Maboula Soumahoro

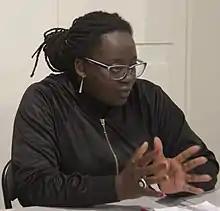
Maboula Soumahoro (2014)

Maboula Soumahoro (born 1976) is a French scholar and Afro-feminist whose parents came to France from the Ivory Coast in the late 1960s. An associate professor in the English department of the University of Tours, she specializes in studies on Afro-American diaspora and has published a paper on Rastafari. A contributor to the French committee on the history of slavery (Comité national pour la mémoire et l'histoire de l'esclavage), Soumahoro launched the French version of Black History Month in 2011. In 2020, she published "Le triangle et l’hexagone" inspired by her own experiences as an anti-racist black French Muslim.